God Put a Smile upon Your Face

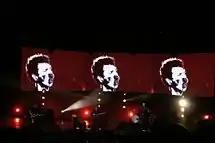
Coldplay performing "God Put a Smile upon Your Face" during their 2005 Twisted Logic Tour

Coldplay first released "God Put a Smile upon Your Face" in the Netherlands and Belgium on 1 July 2003, then followed with a UK and European release on 7 July 2003. The song was later released in Australia on 21 July 2003, and it was added to US triple A and alternative radio on 8 September 2003. When the song was released, it featured the B-side "Murder". The single cover features bassist Guy Berryman, art-directed by Sølve Sundsbø. Regional singles were released for Canada, Europe, Australia, and an enhanced version for Taiwan. Promotional singles were released in the UK and US.